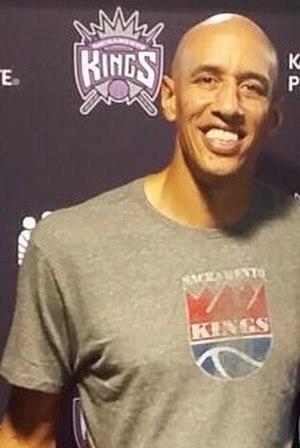
Douglas Dale Christie est un ancien joueur américain de basket-ball.